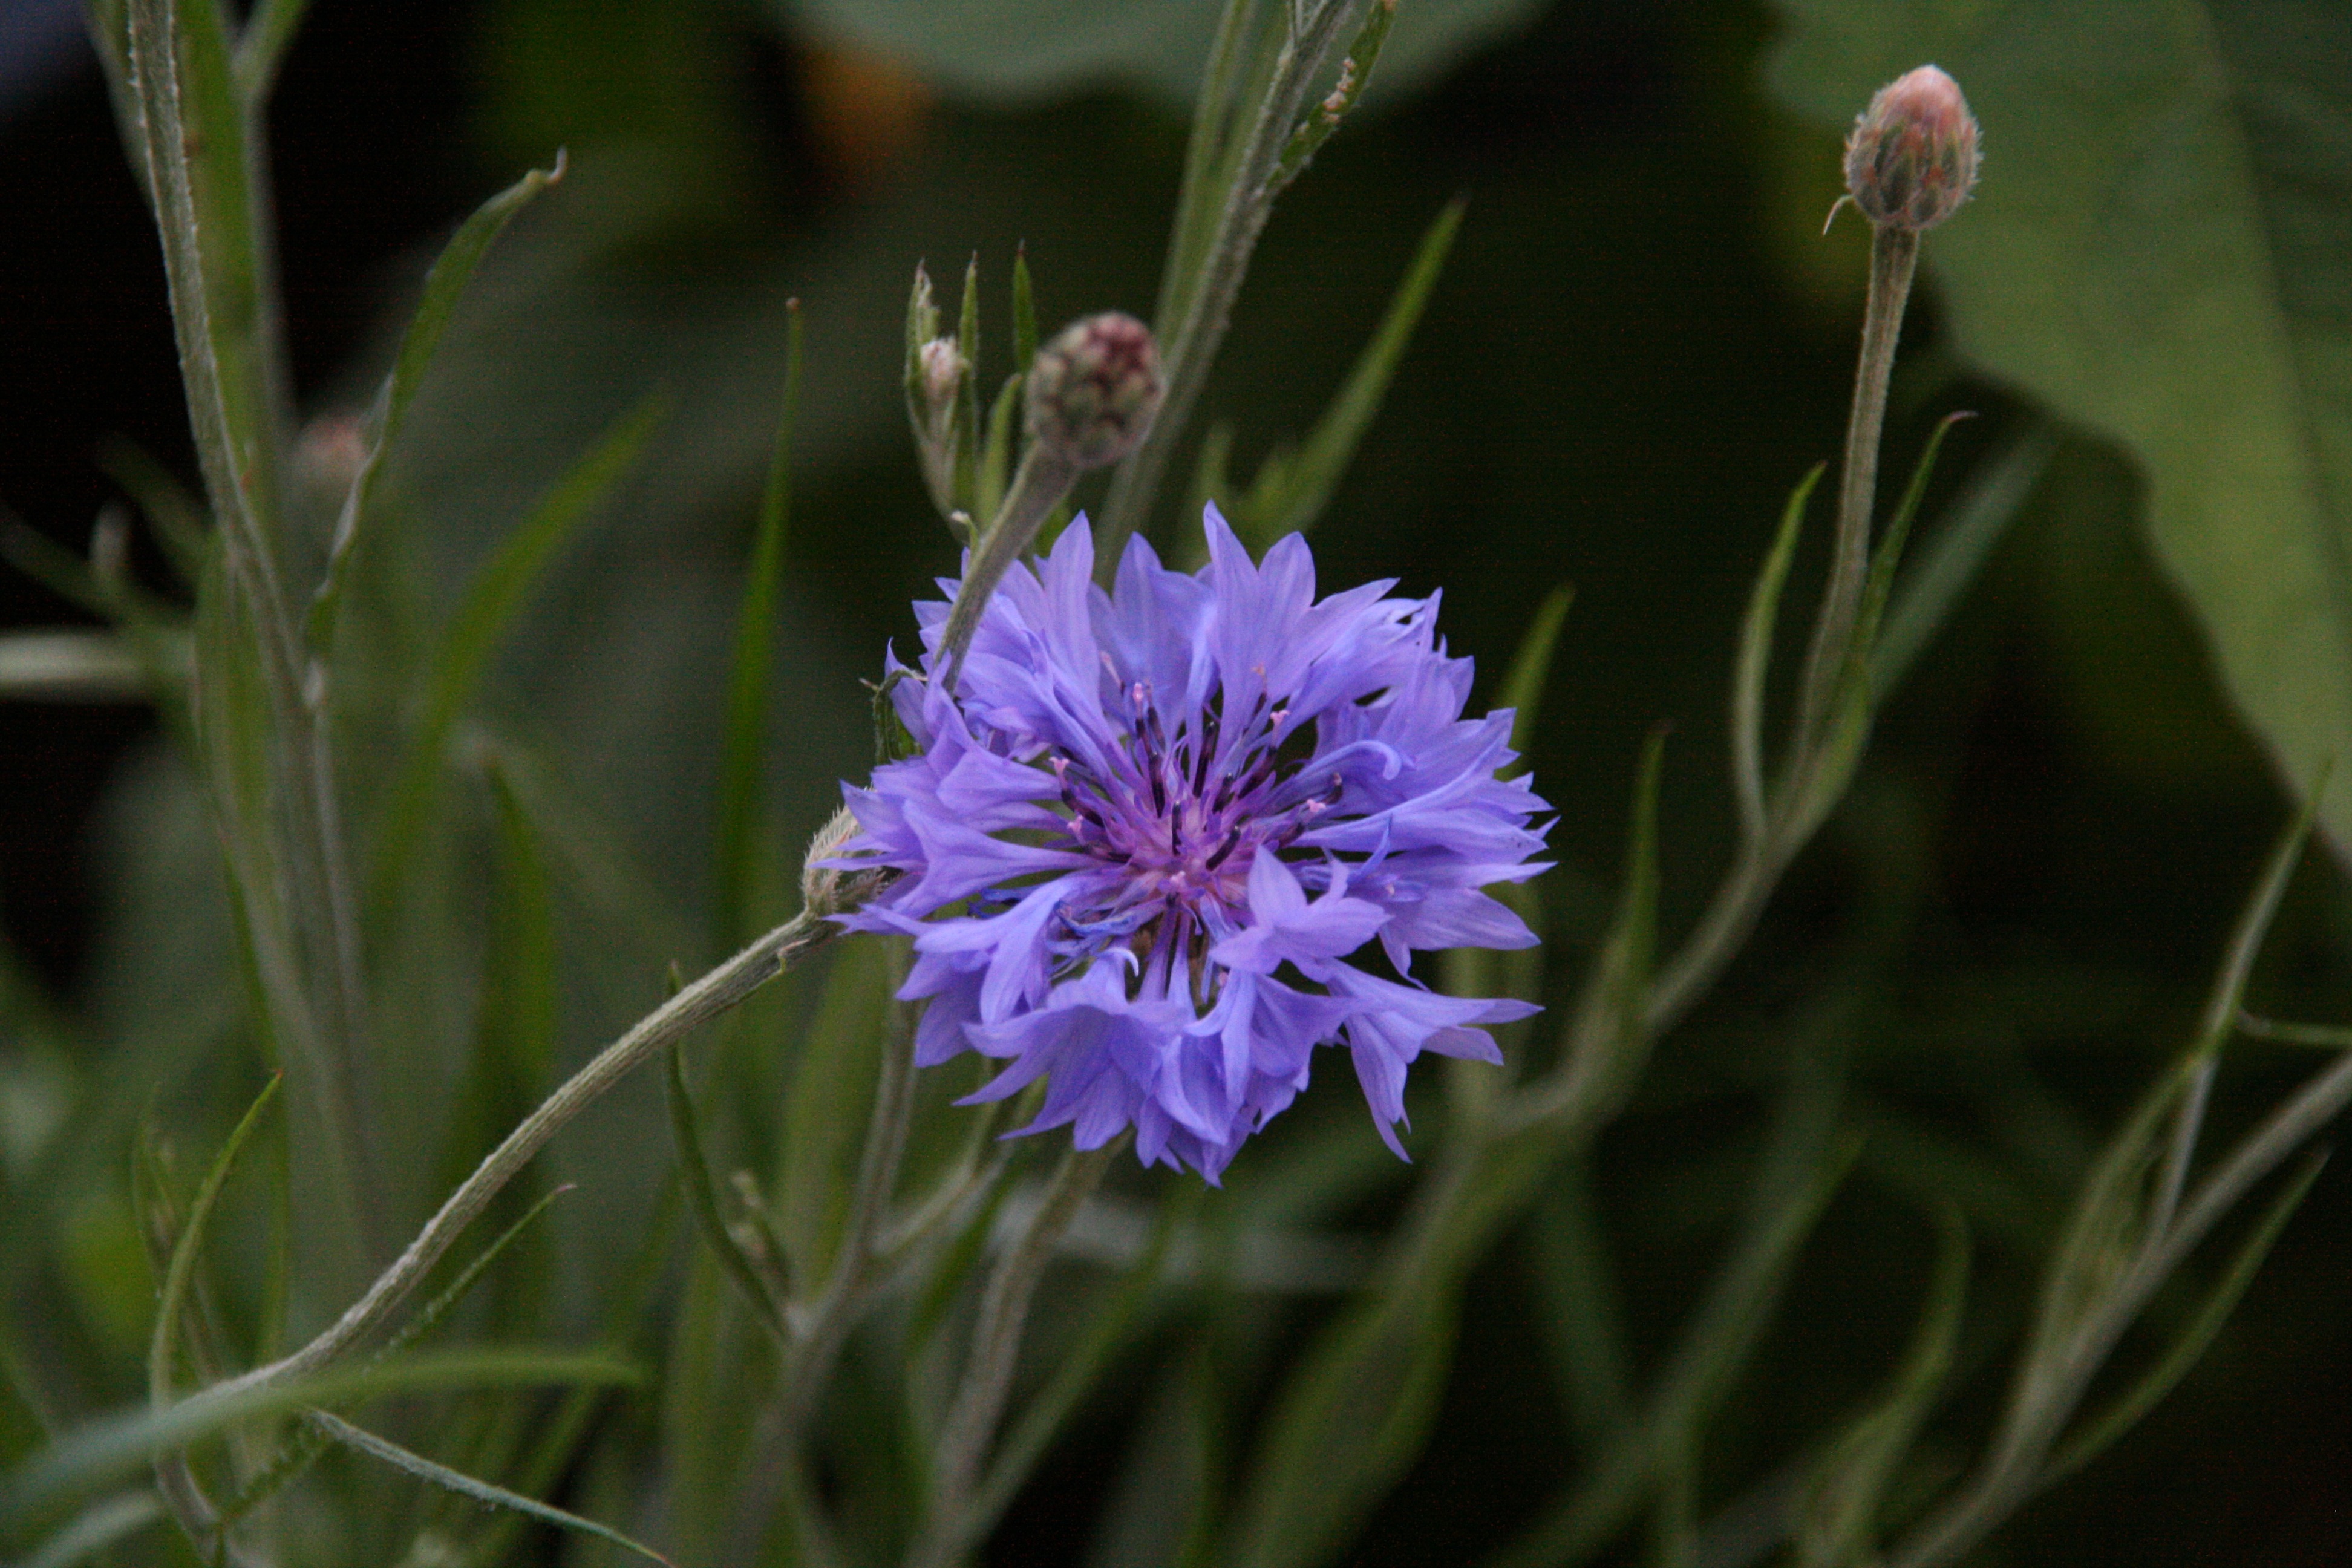
nature, blossom, plant, flower, bloom, summer, herb, produce, botany, blue, flora, wildflower, cornflower, macro photography, flowering plant, land plant, pink family